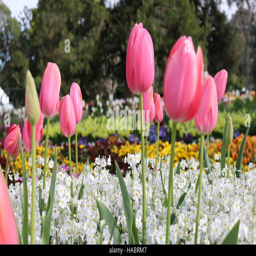
standing out in a crowd .